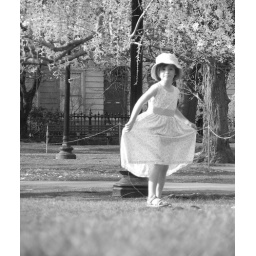
A girl walking along the pond in the Gardens.